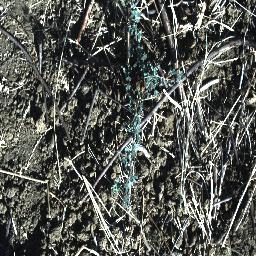
Label: prickly_acacia